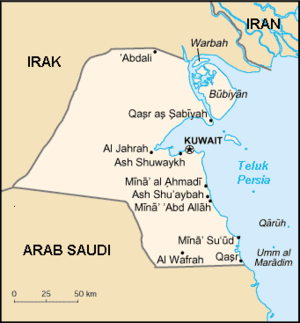
Ceci est une liste des villes du Koweït.